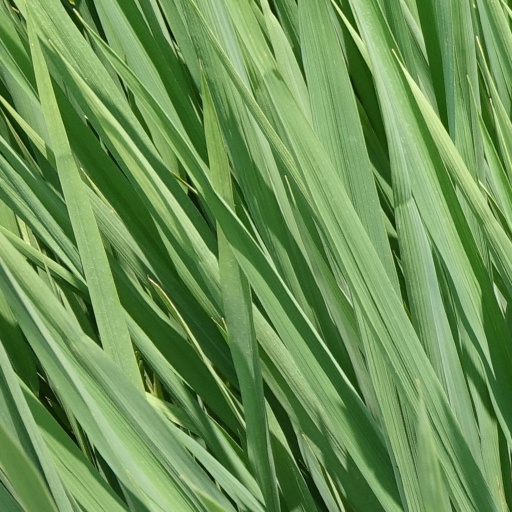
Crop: rice